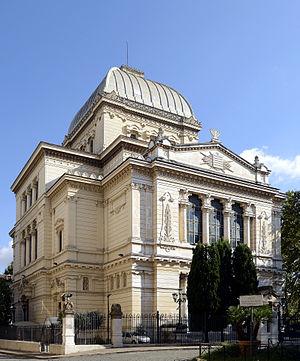
La Grande Synagogue de Rome est la plus grande synagogue de la ville de Rome, construite peu de temps après l'unification italienne en 1870, lorsque Rome passa sous le houlette du royaume d'Italie. Victor Emmanuel II démantela alors le ghetto de Rome et récompensa les Juifs de la citoyenneté italienne. Le bâtiment abritait auparavant la synagogue du ghetto.